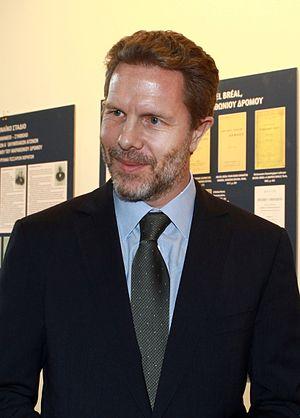
Pávlos Geroulános né en 1966 à Athènes est un homme politique grec, membre du PASOK.